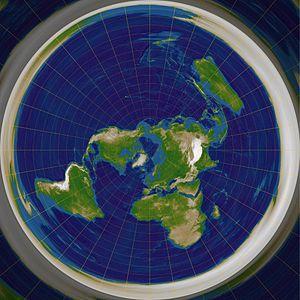
Projection cartographique azimuthale équidistante polaire (centrée sur le Pôle Nord)